Free plan

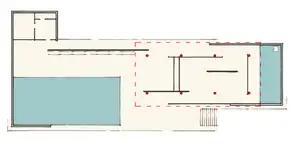
Plan of the Barcelona Pavilion. The columns (red) support the roof, while the walls are freely positioned.

Although Corbusier had become the pioneer of free plan in his own architecture, some other notable architects continued to follow in his footsteps, using free plan in their architecture as well. Two notable architects include Ludwig Mies van der Rohe and Eduardo Catalano. Three of Van Der Rohe's most notable buildings that portray the use of free plan are the Barcelona Pavilion and the New National Gallery in Berlin and the Crown Hall building at the Illinois Institute of Technology. All three of these buildings show great expanses in floor plan due to the freedom from use of free plan. Notably, the Barcelona Pavilion expresses free plan by having glass walls and large expanses and openings in the outside façade of the building. It also has a completely open free floor plan in the interior with sections divided by walls lower than ceiling height to distinguish rooms and areas, something that can be done in any fashion through the use of free plan.